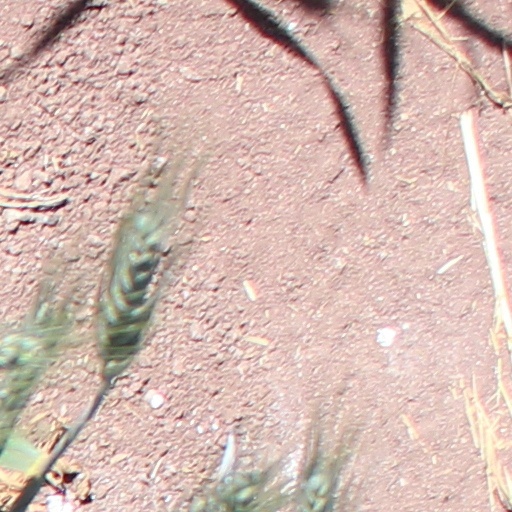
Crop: wheat